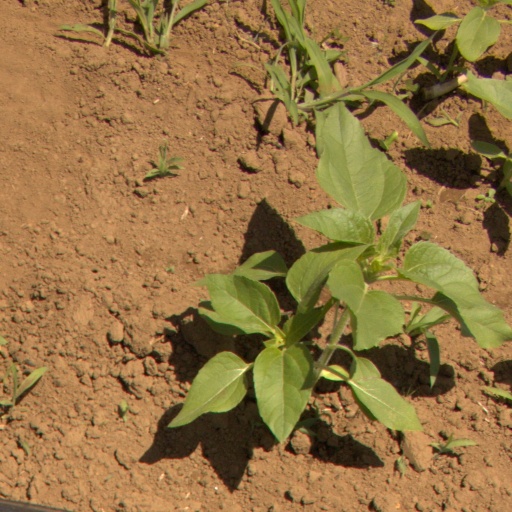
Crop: Jerusalem artichoke